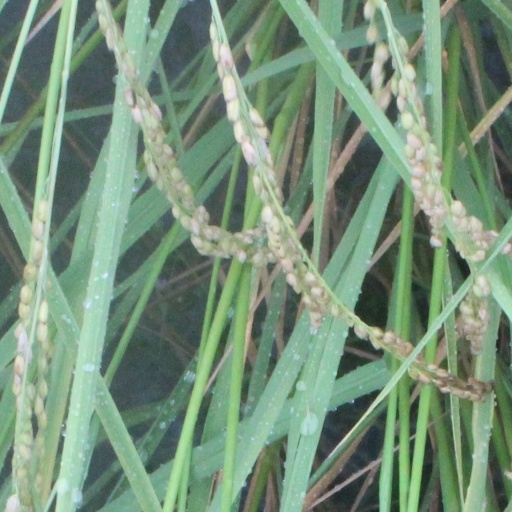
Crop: rice